Institutions of the European Union

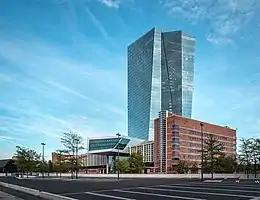
European Central Bank headquarters in Frankfurt

The "European Central Bank" (ECB) is the only one among the 7 institutions that is also an international entity with treaty capability in its own right. It is at the centre of the European System of Central Banks which comprises all EU national banks. The bank is governed by a board of national bank governors and a President. It is also the central bank for the eurozone (the states which have adopted the euro) and thus controls monetary policy in that area with an agenda to maintain price stability.